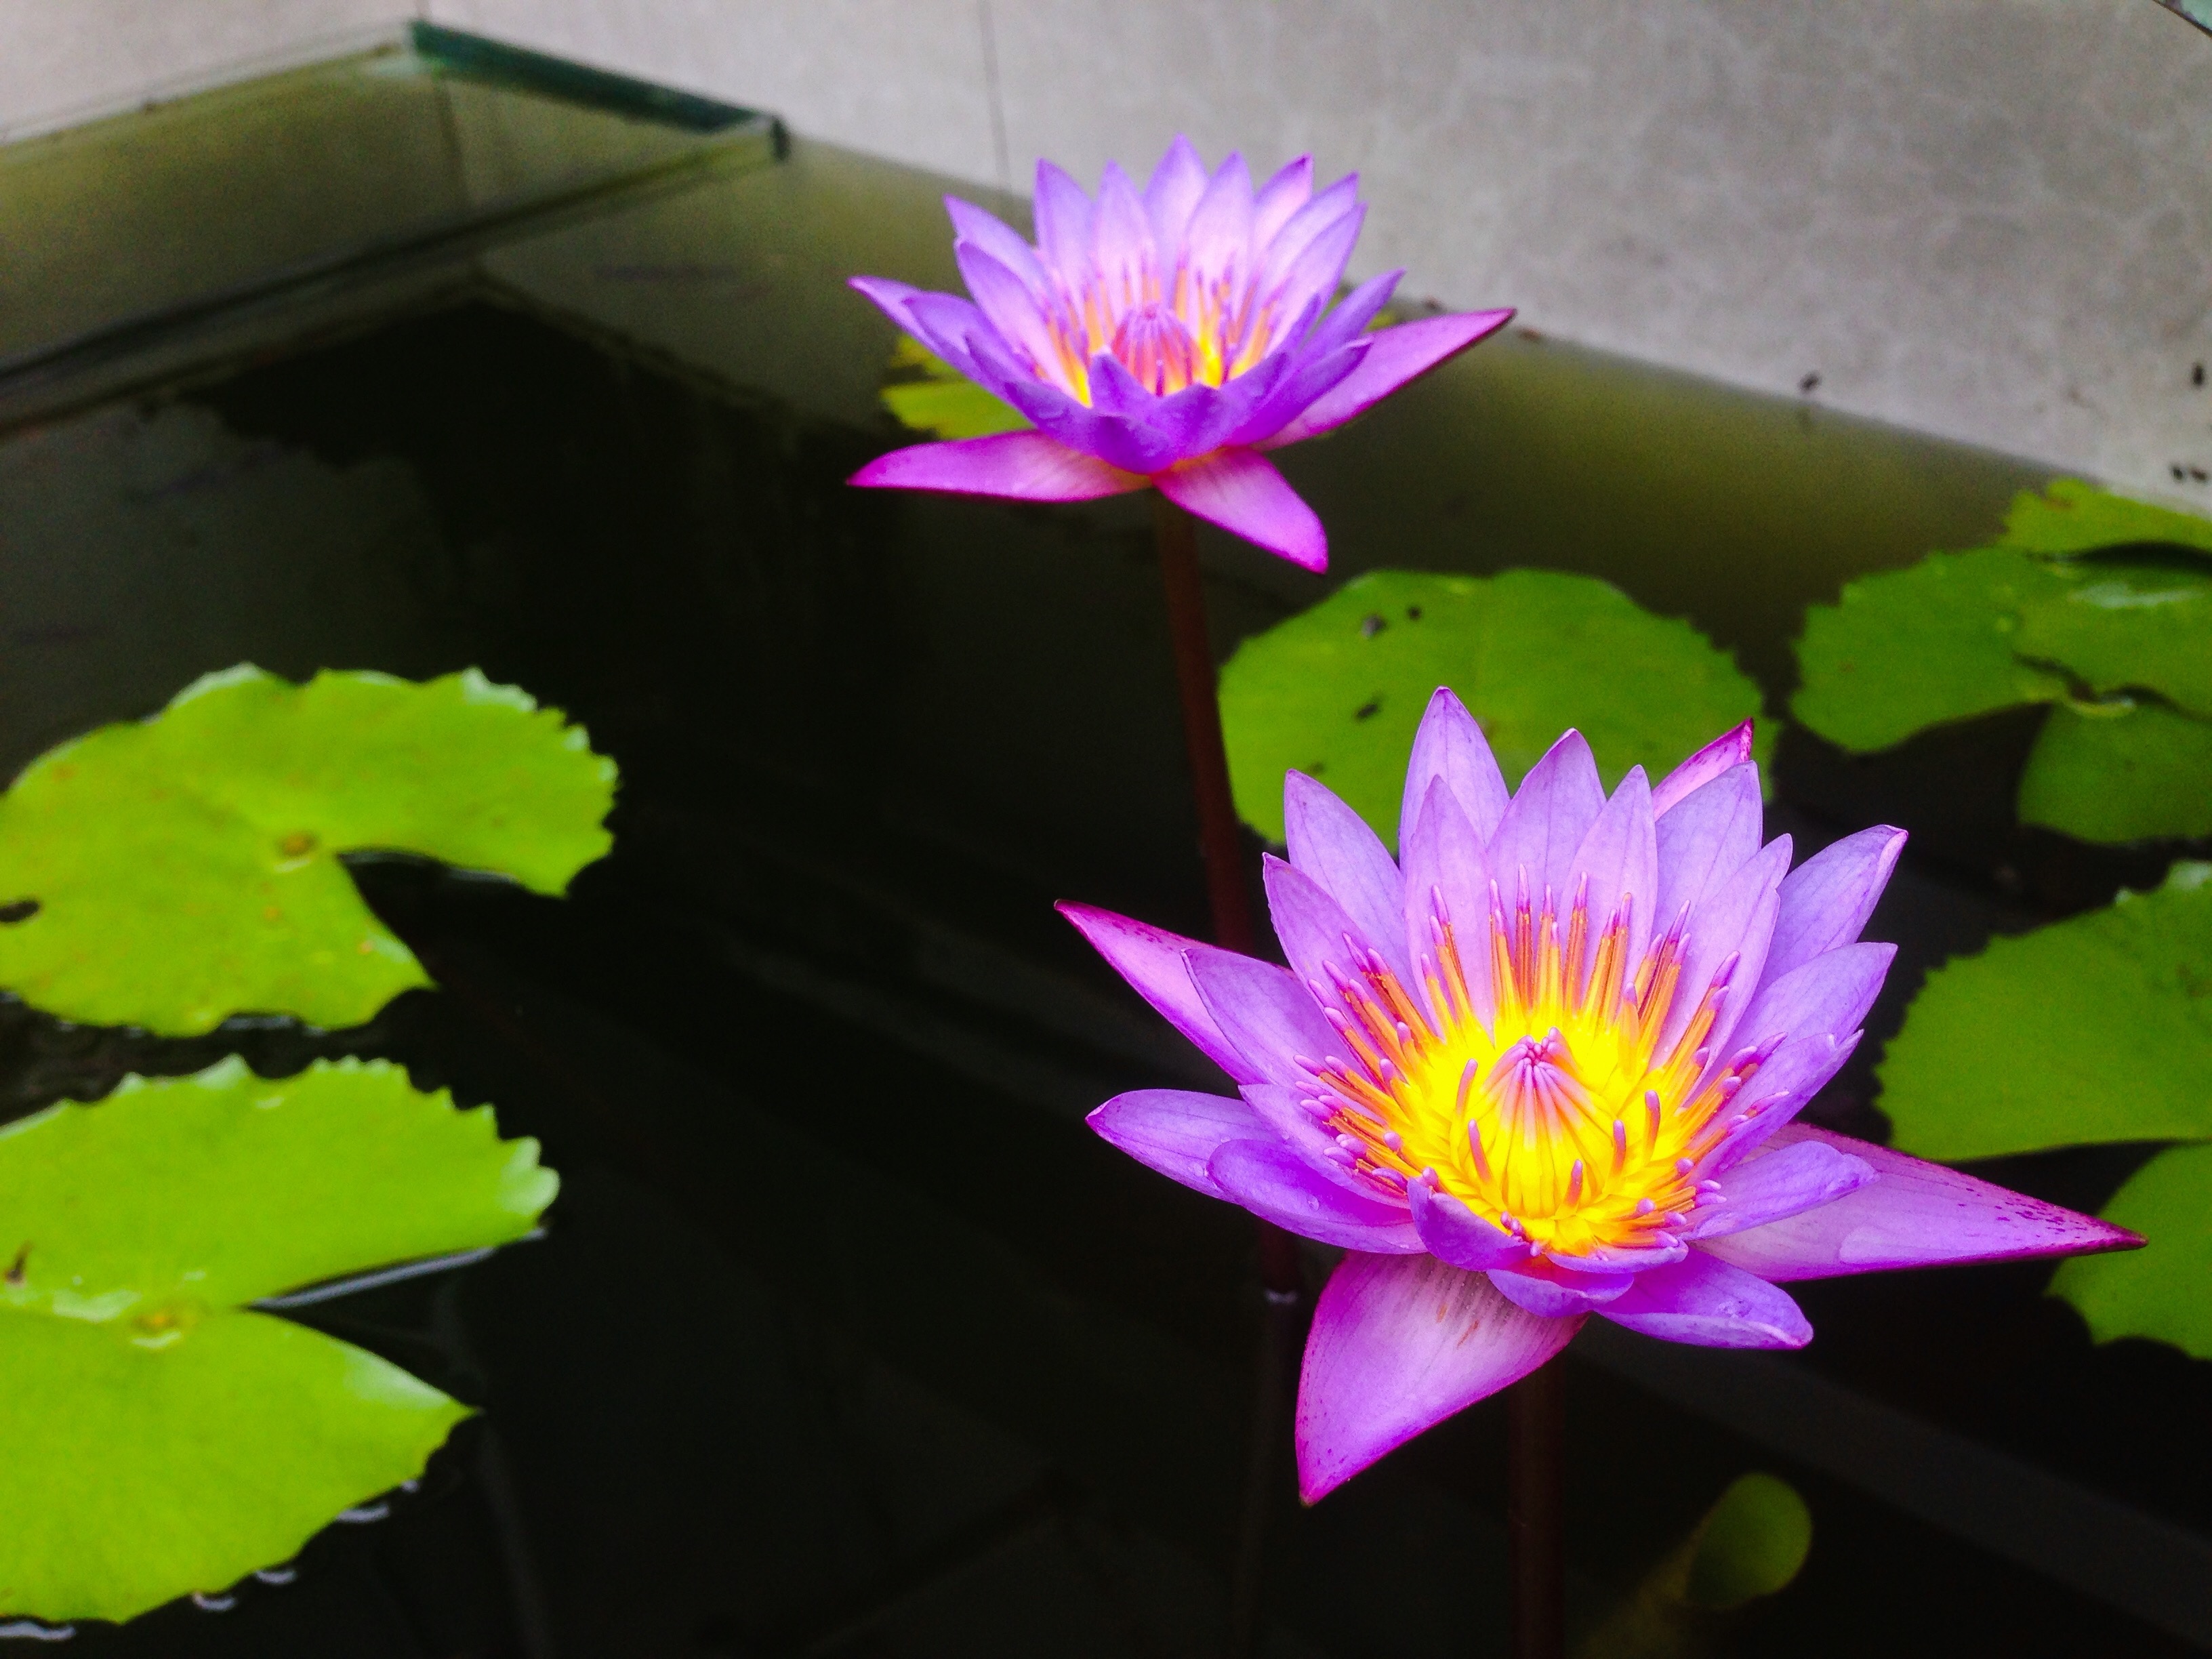
plant, flower, petal, botany, sacred lotus, aquatic plant, flora, lotus, macro photography, flowering plant, annual plant, land plant, lotus family